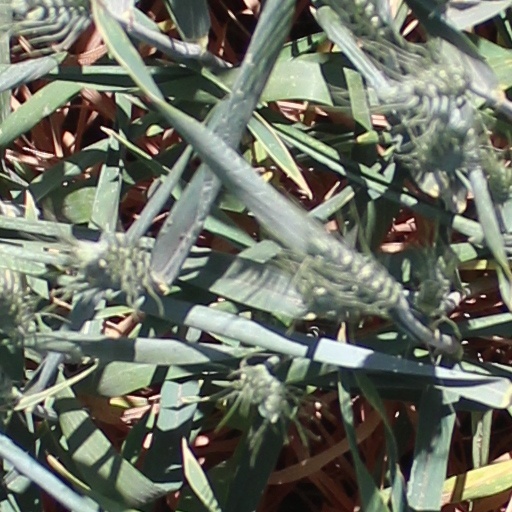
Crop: wheat